Jean-François Landriot

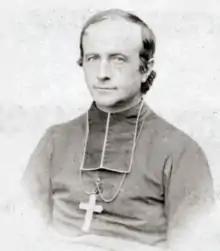
Jean-François Landriot.png

Jean-François Anne Landriot (born near Autun, 1816; died at Reims, 1874) was a French bishop, Ordained in 1839 from the seminary of Autun, he became, after a few years spent at the cathedral, successively superior of the seminary, 1842; vicar-general 1850; Bishop of La Rochelle, 1856, and Archbishop of Reims, 1867.